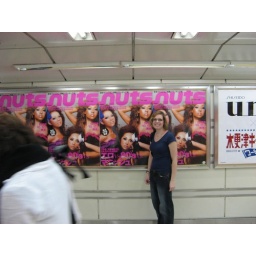
Just one picture of the crazy signs in Tokyo.Shibuya JR train station, Friday night